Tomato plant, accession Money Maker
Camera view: horizontal (90 deg, fisheye); turntable rotation: 150 degrees
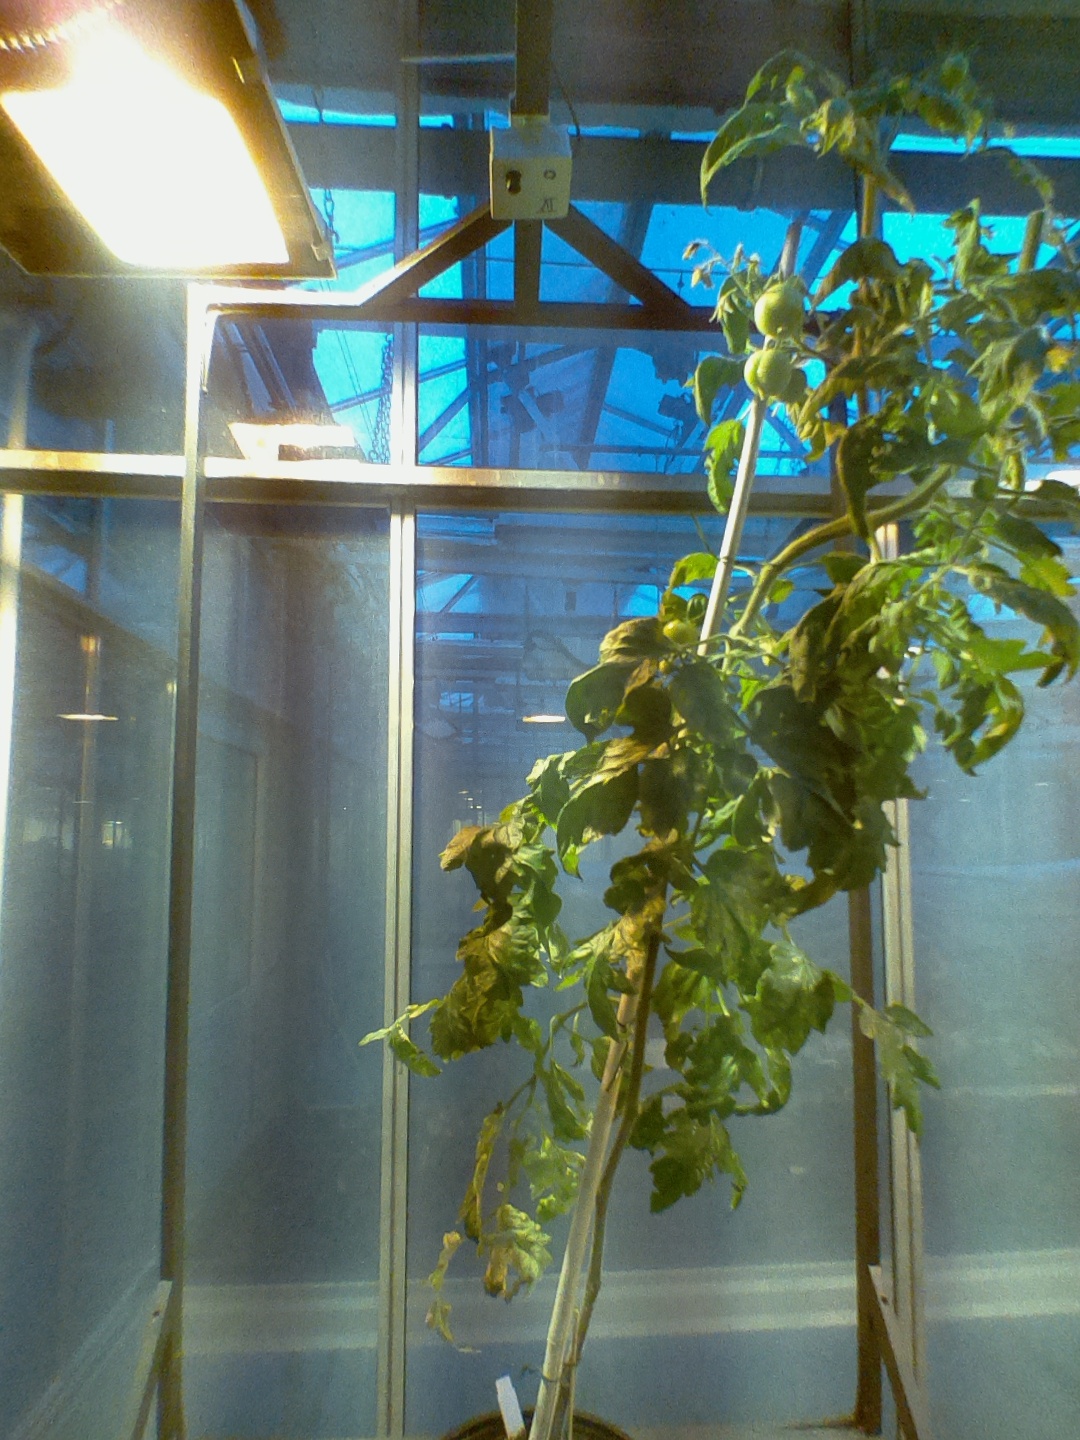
BBCH growth stage 73: 30%-40% of final fruit size